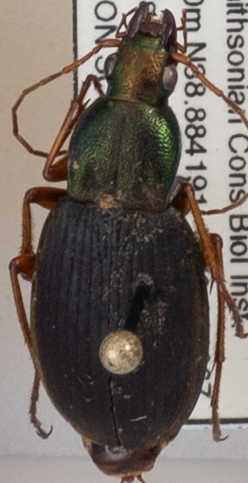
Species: Chlaenius aestivus
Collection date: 2022-06-16 04:00:00
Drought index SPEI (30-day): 0.54
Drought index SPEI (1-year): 0.512
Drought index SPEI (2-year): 0.71